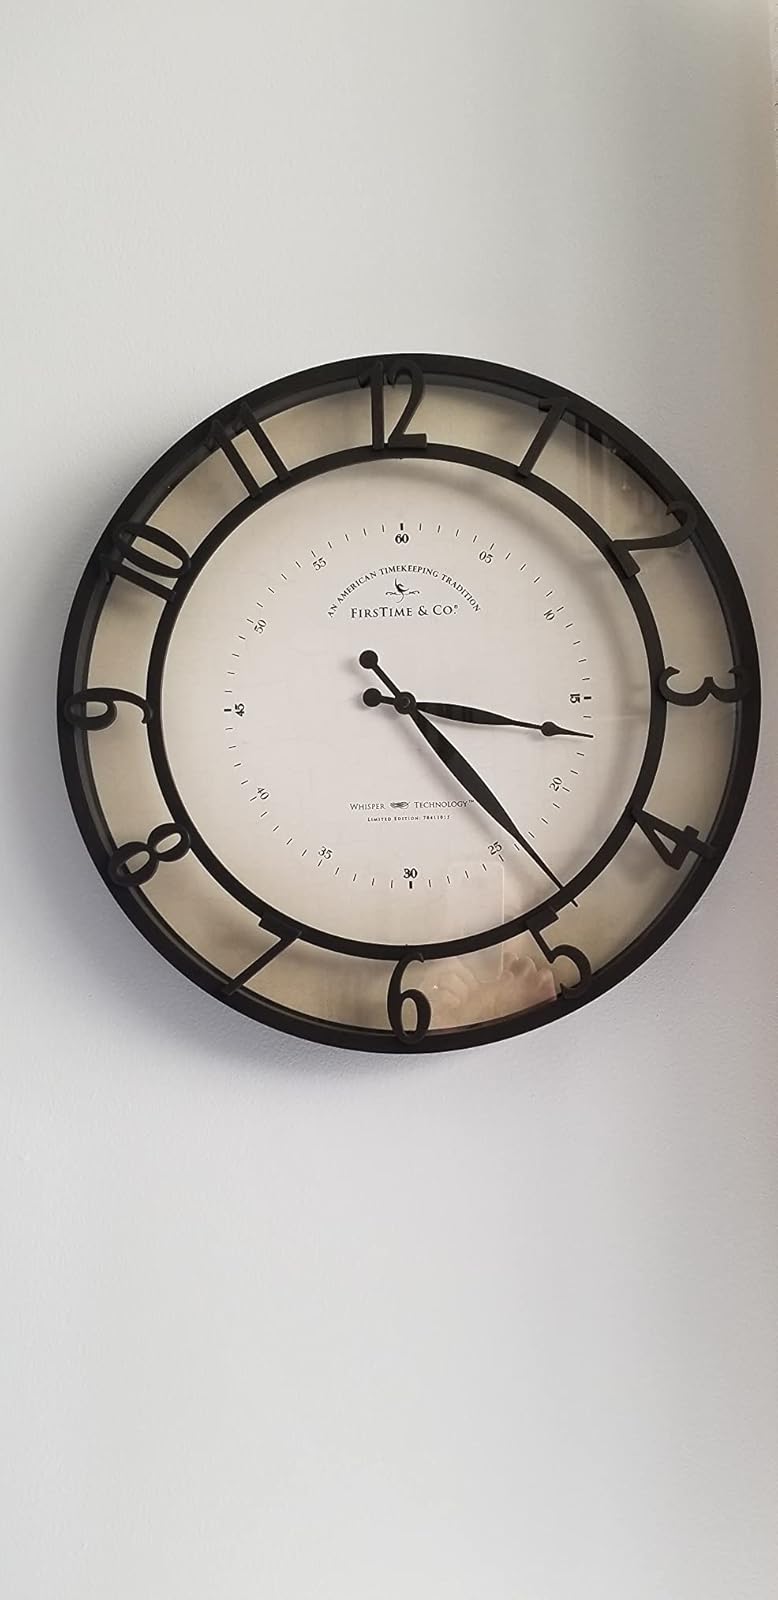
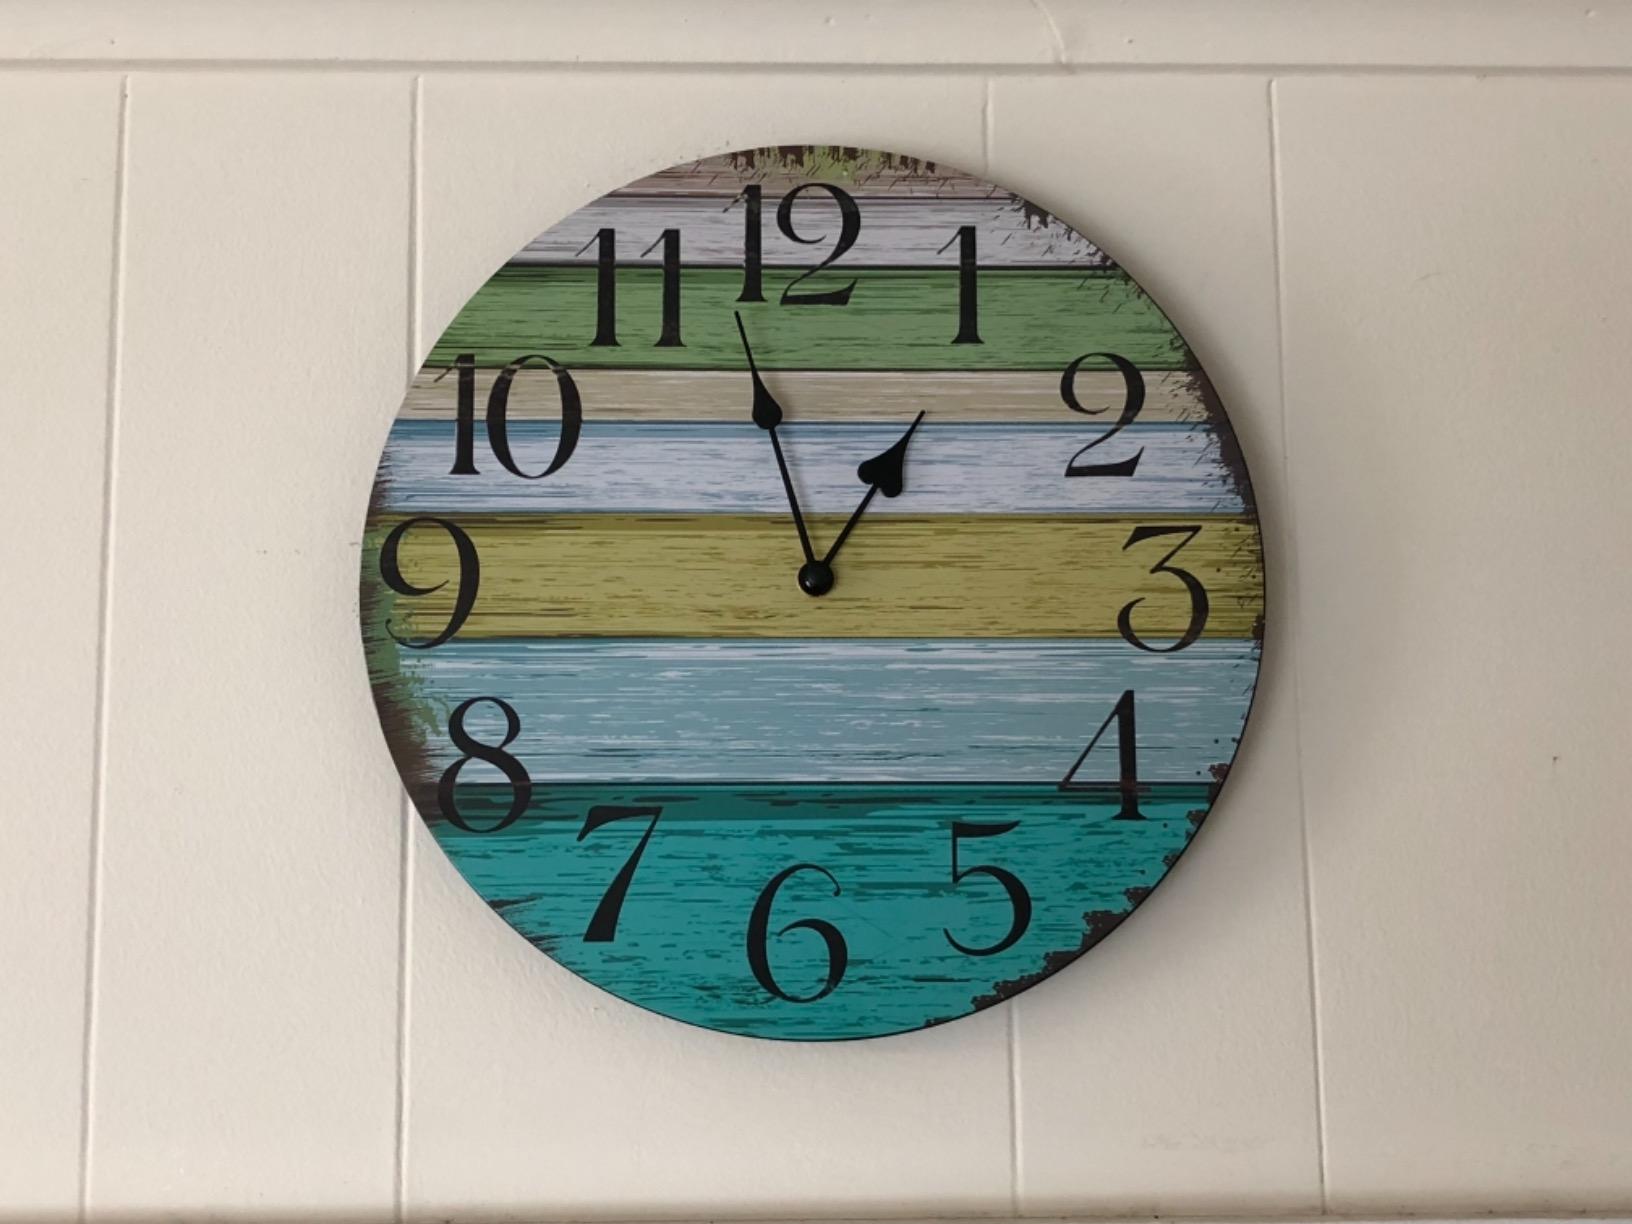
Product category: clock
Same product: no